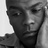
Emotion: sad